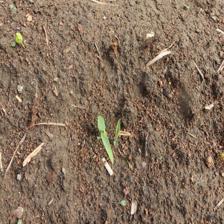
Label: Sorghum